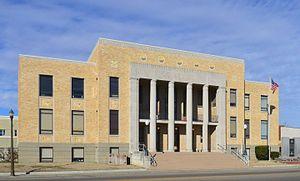
Le comté de Dunklin est un comté du Missouri aux États-Unis. Le siège du comté se situe à Kennett. Le comté fut créé en 1845 et nommé en hommage au gouverneur du Missouri Daniel Dunklin. Au recensement de 2006, la population était constituée de 43.155 individus.